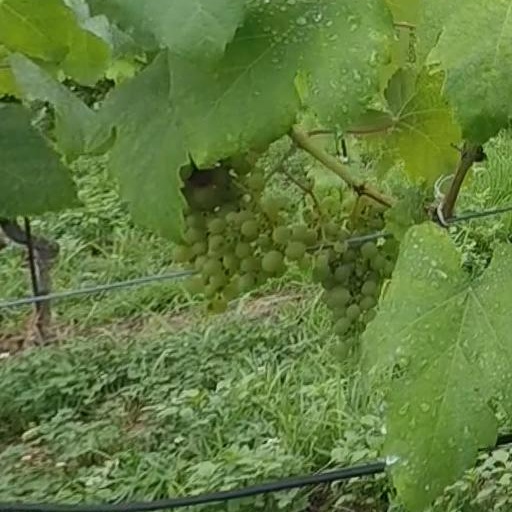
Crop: grape